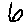
Label: 6